The Outrage (2011 film)

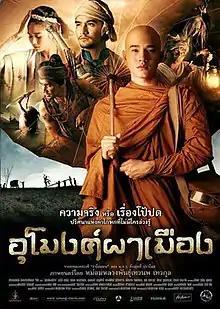
Theatrical release poster

The Outrage, also known as At the Gate of the Ghost, is a 2011 Thai drama movie directed by M.L. Pundhevanop Devakula. It is an adaptation of M.R. Kukrit Pramoj's play "Rashomon", which is based on the Japanese short story "In a Grove" by Ryūnosuke Akutagawa.